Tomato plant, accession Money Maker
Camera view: vertical (180 deg); turntable rotation: 240 degrees
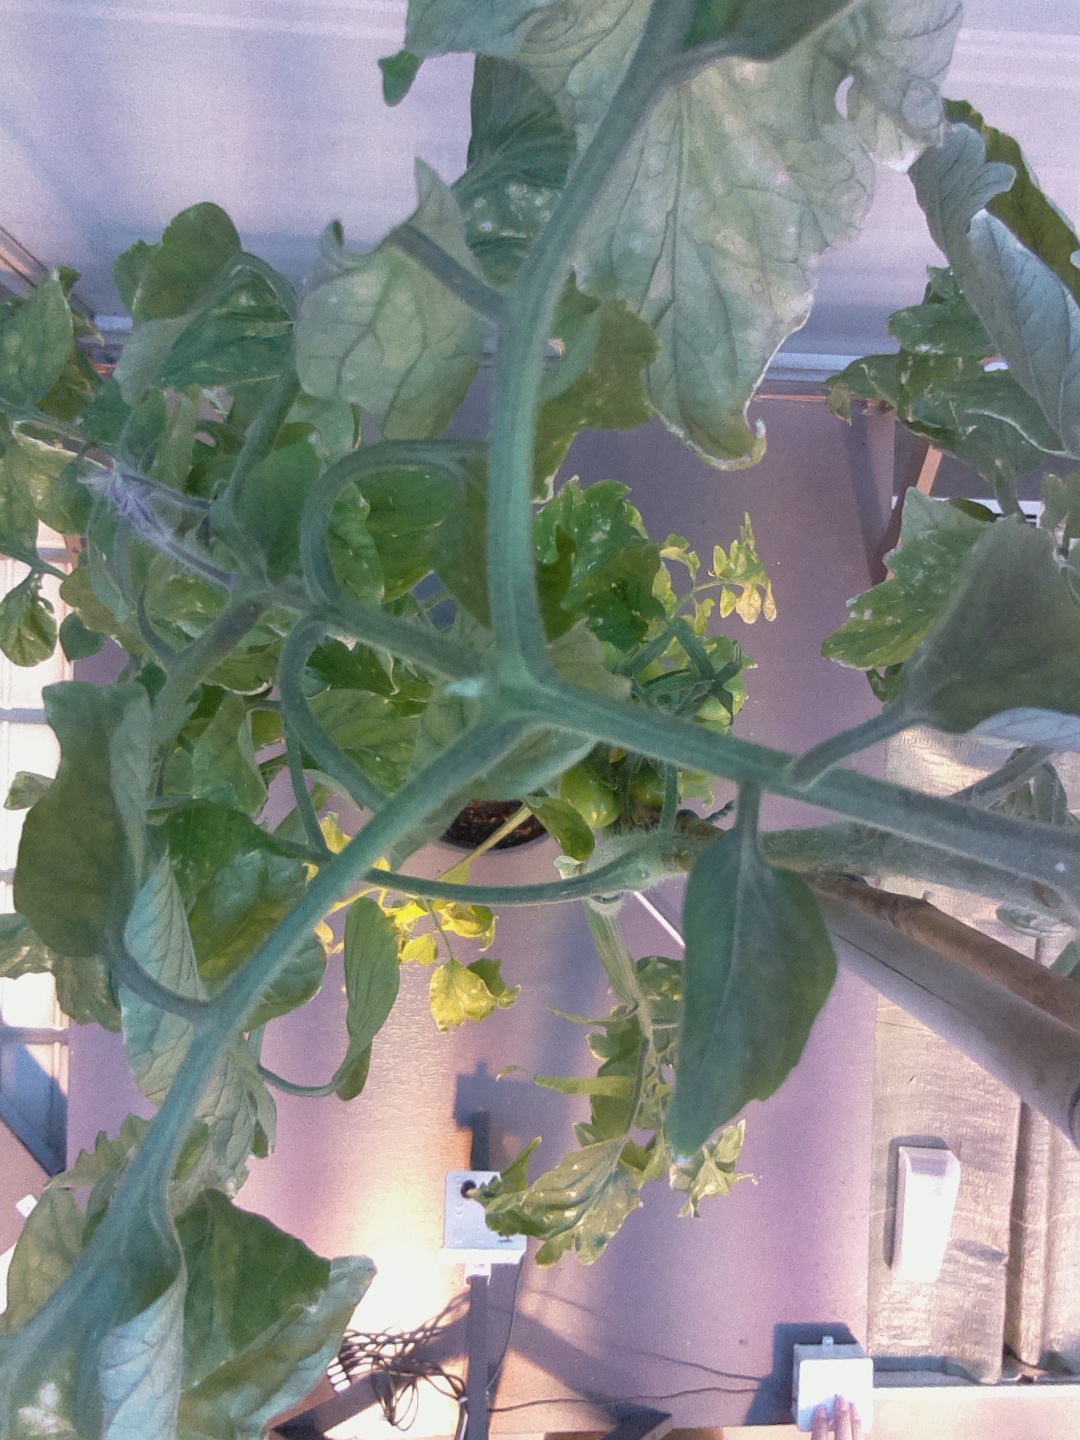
BBCH growth stage 79: 90% -100% of final fruit size